Blood Lake: Attack of the Killer Lampreys

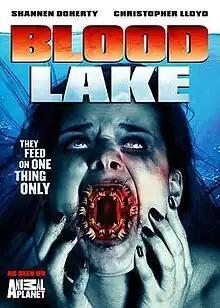
DVD cover

Blood Lake: Attack of the Killer Lampreys is a science fiction horror film directed by James Cullen Bressack and starring Shannen Doherty, Jason Brooks, Christopher Lloyd, Ciara Hanna, Fred Stoller, Rachel True, Jeremy Wade, and Zack Ward. The film was distributed by The Asylum. It premiered on the Animal Planet cable TV channel (US) on Sunday May 25, 2014, at 8:00 p.m. EST and was released to DVD the following Tuesday.